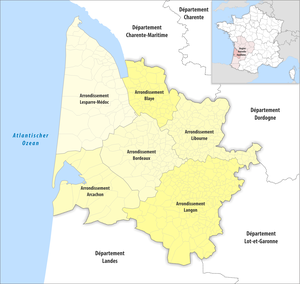
Le département de la Gironde comprend six arrondissements.